Dougal Dixon

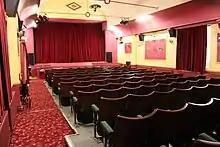
The Rex Cinema in Wareham

Dixon married his wife Jean Mary Young on 3 April 1971. They live together in Wareham and have two children: Gavin (born 1975) and Lindsay (born 1980), as well as three grandchildren. In Wareham, Dixon is also the director, operations manager and chief projectionist of the local movie theatre, the Rex Cinema, and he has created claymation stop-motion advertisements for local businesses, as well as animated short films, that screen before the feature films. Dixon's hobbies also include painting and sculpting.